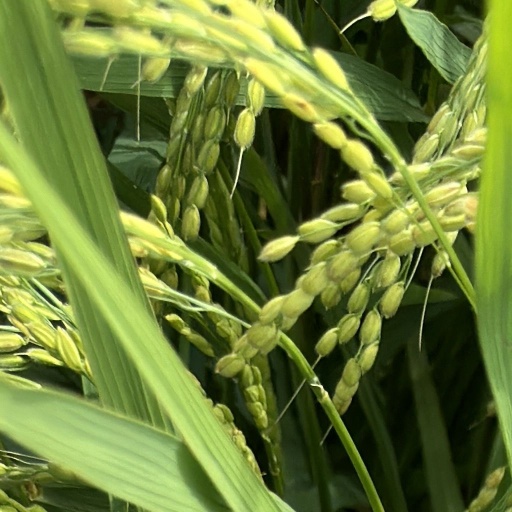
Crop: rice